Joy Denalane

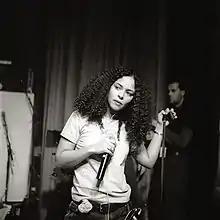
Denalane in 1999

Around the same time, Denalane came in first contact with hip hop group Freundeskreis, who searched for a female counterpart to lead singer Max Herre's voice on their track "Mit Dir" then. However, the duet was released as a single in July 1999 and made the top 10 in Germany, the top 30 in Austria, and the top 15 in Switzerland—pushed by the fact Denalane and Herre had become a couple.